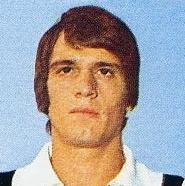
Age: 20